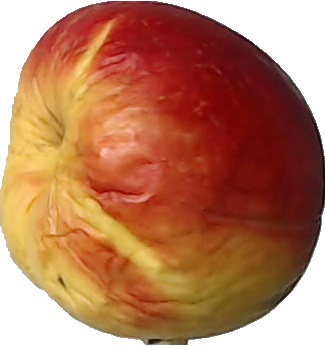
Label: apple_red_yellow_1